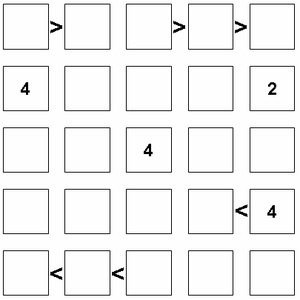
Le Futoshiki, qui veut dire "non égal" en japonais est un casse-tête japonais arrivé en Europe à partir de la fin 2006, rappelant le Sudoku.